Pabst Brewing Company

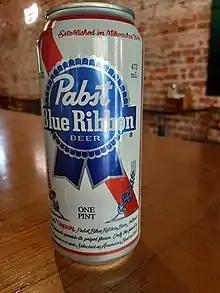
A can of Pabst Blue Ribbon

In 2001, production was contracted to Miller Brewing Company, and by then, what remained of the Pabst company operated out of San Antonio. S&P was ordered by the IRS to sell the Pabst Brewing Company by 2005 or lose its not-for-profit, tax-free status. After a while, Pabst Brewing claimed that they were unable to find a buyer at market value and requested an extension until 2010 which the IRS granted. In 2006, CEO Brian Kovalchuk resigned and the board replaced him with Kevin Kotecki. Kotecki swiftly moved the Pabst Brewing Company and its roughly 100 headquarters personnel to Woodridge, Illinois, a Chicago suburb. The offices in Woodridge were located on historic U.S. Route 66.